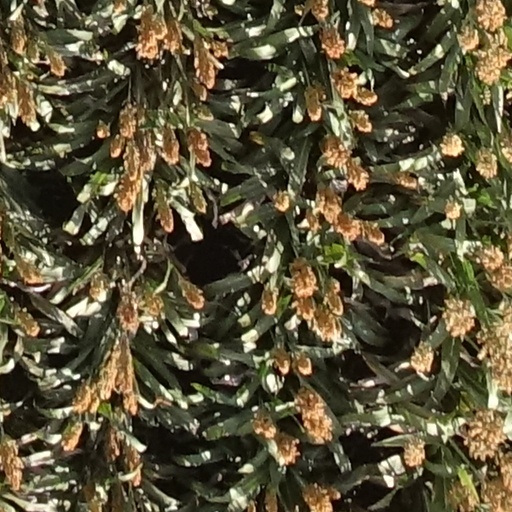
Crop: sorghum